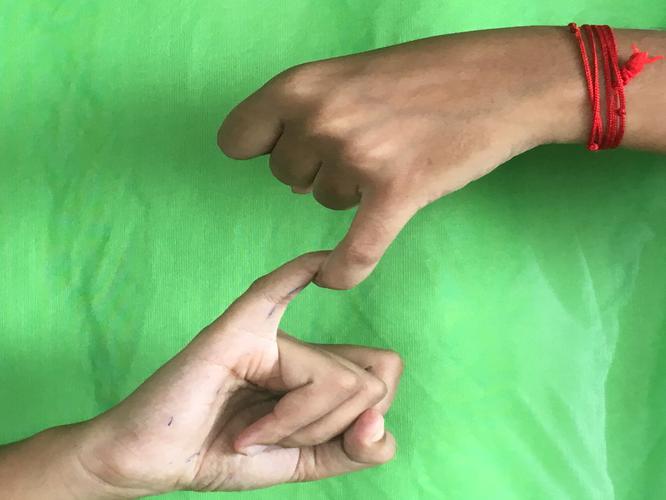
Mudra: Kilaka
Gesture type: double_hand